Sergei Rachmaninoff

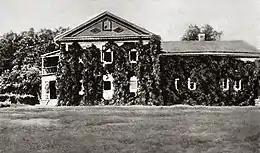
Ivanovka was the ideal location for Rachmaninoff to compose.

Rachmaninoff spent his summer break in 1890 with the Satins at Ivanovka, their private country estate near Tambov, to which the composer would return many times until 1917. The peaceful and bucolic surroundings became a source of inspiration for the composer who completed many compositions while at the estate, including his Op. 1, Piano Concerto, which he completed in July 1891, and dedicated to Siloti. Also that year, Rachmaninoff completed the one-movement "Youth Symphony" and the symphonic poem "Prince Rostislav". Siloti left the Moscow Conservatory after the academic year ended in 1891 and Rachmaninoff asked to take his final piano exams a year early to avoid being assigned a different teacher. Despite little faith from Siloti and Conservatory director Vasily Safonov as he had just three weeks' preparation, Rachmaninoff received assistance from a recent graduate who was familiar with the tests, and passed each one with honours in July 1891. Three days later, he passed his annual theory and composition exams. His progress was unexpectedly halted in the latter half of 1891 when he contracted a severe case of malaria during his summer break at Ivanovka.